Saturday's Lesson

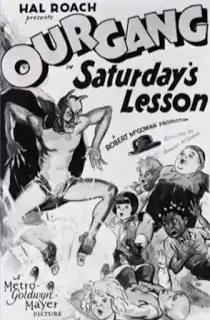
Film poster

Saturday's Lesson is a 1929 "Our Gang" short silent comedy film directed by Robert F. McGowan. Produced by Hal Roach and released to theaters by Metro-Goldwyn-Mayer, it was the 93rd "Our Gang" short to be released, and the final silent film in the series. As with two previous silent "Our Gang" shorts, "Little Mother" and "Cat, Dog & Co.", "Saturday's Lesson" was withheld until after several sound "Our Gang" films had been released.